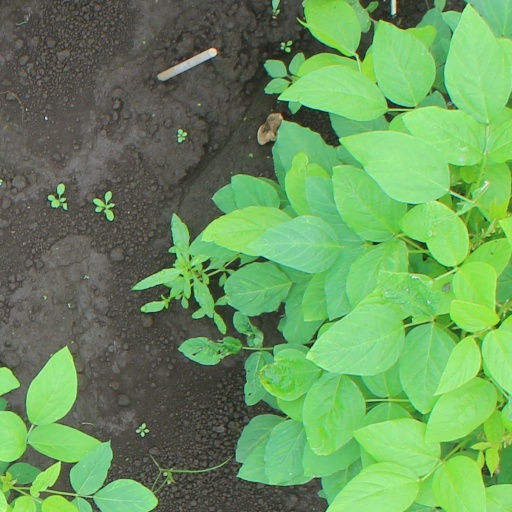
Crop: soybean